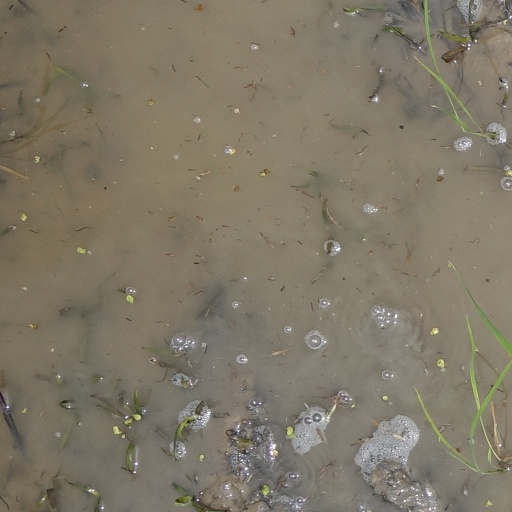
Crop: rice